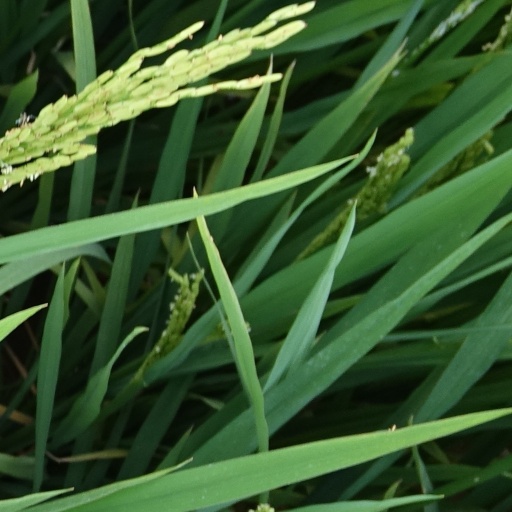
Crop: rice